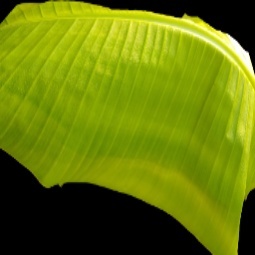
Label: Zinc